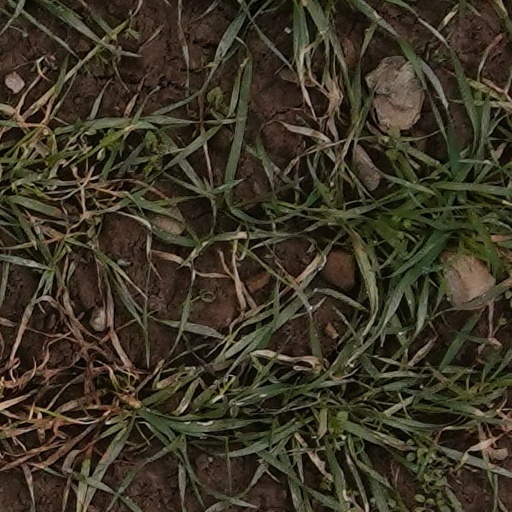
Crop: wheat